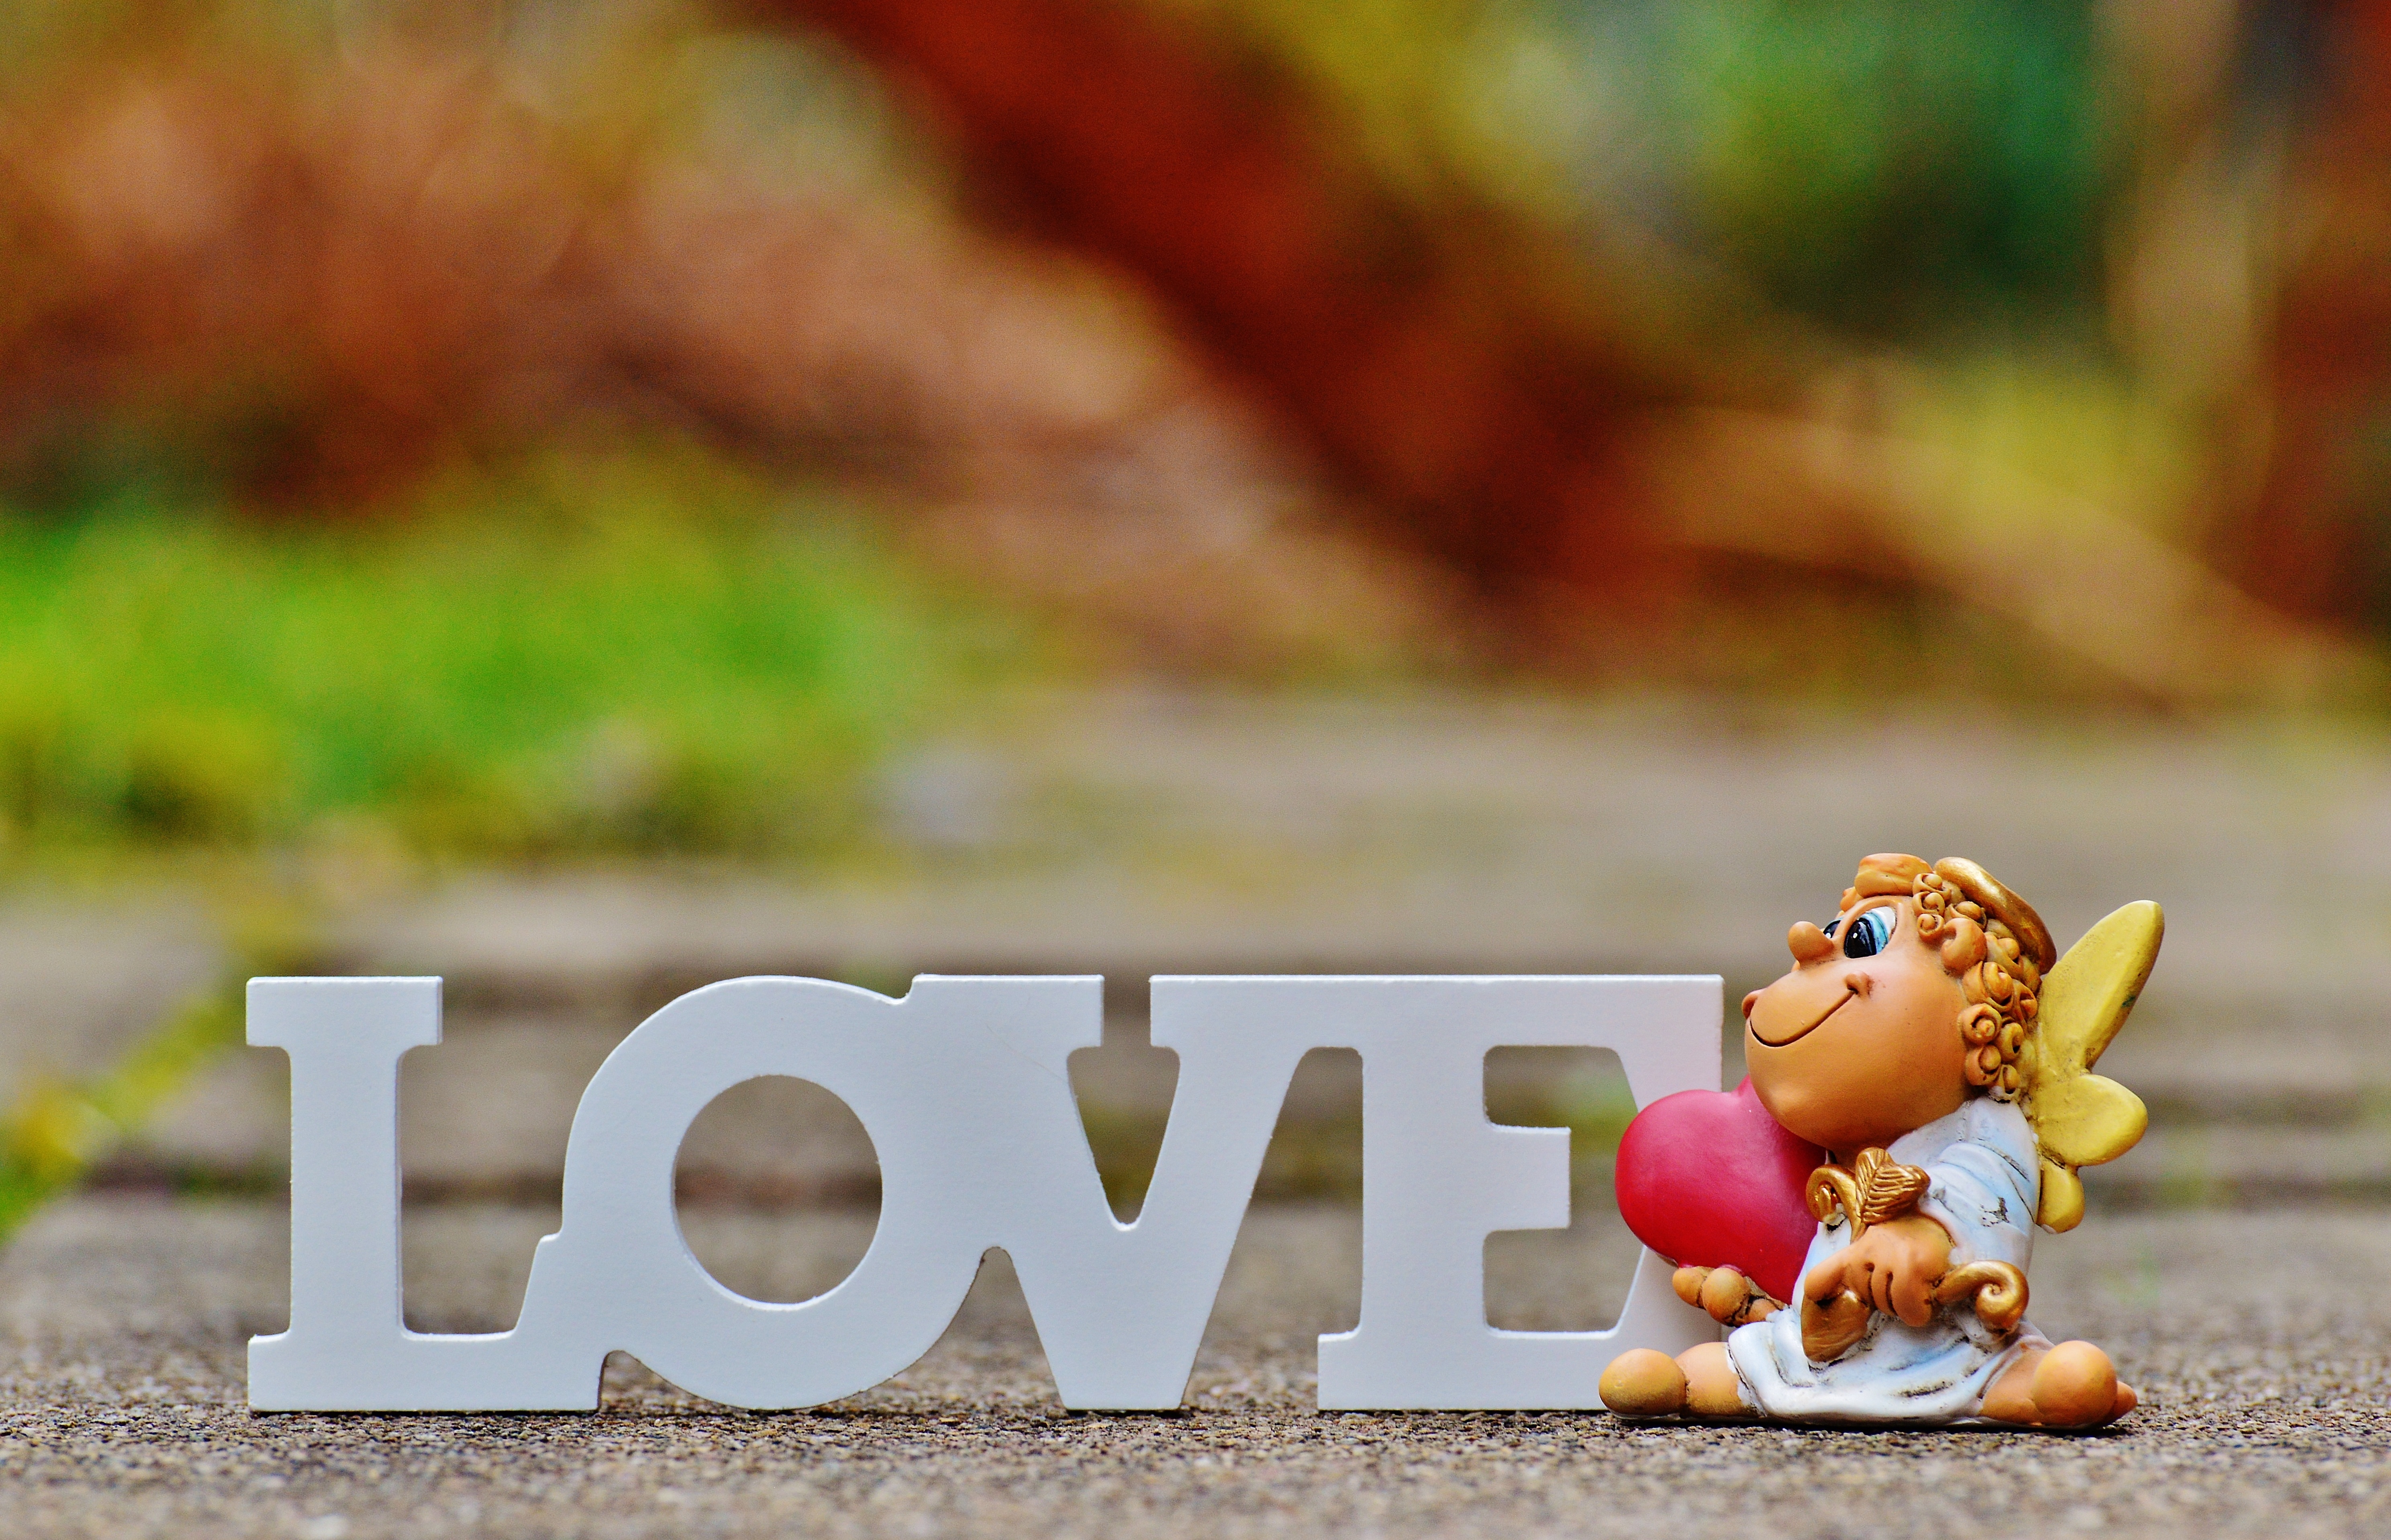
sweet, wave, cute, love, heart, color, autumn, toy, deco, cheerful, angel, figure, funny, little angel, valentine's day, guardian angel